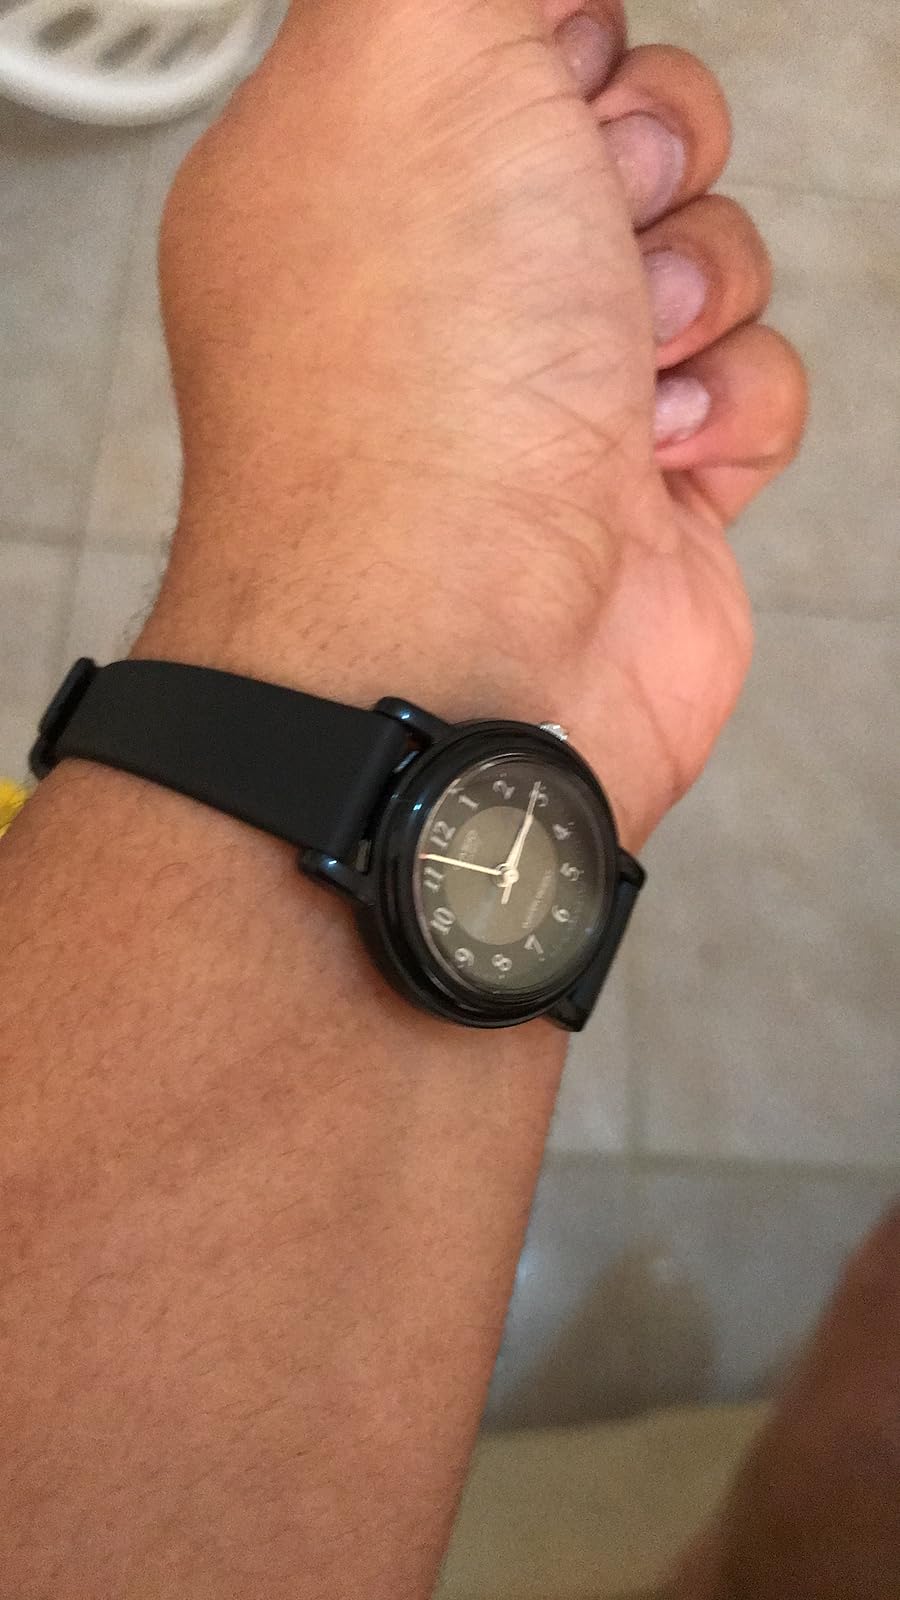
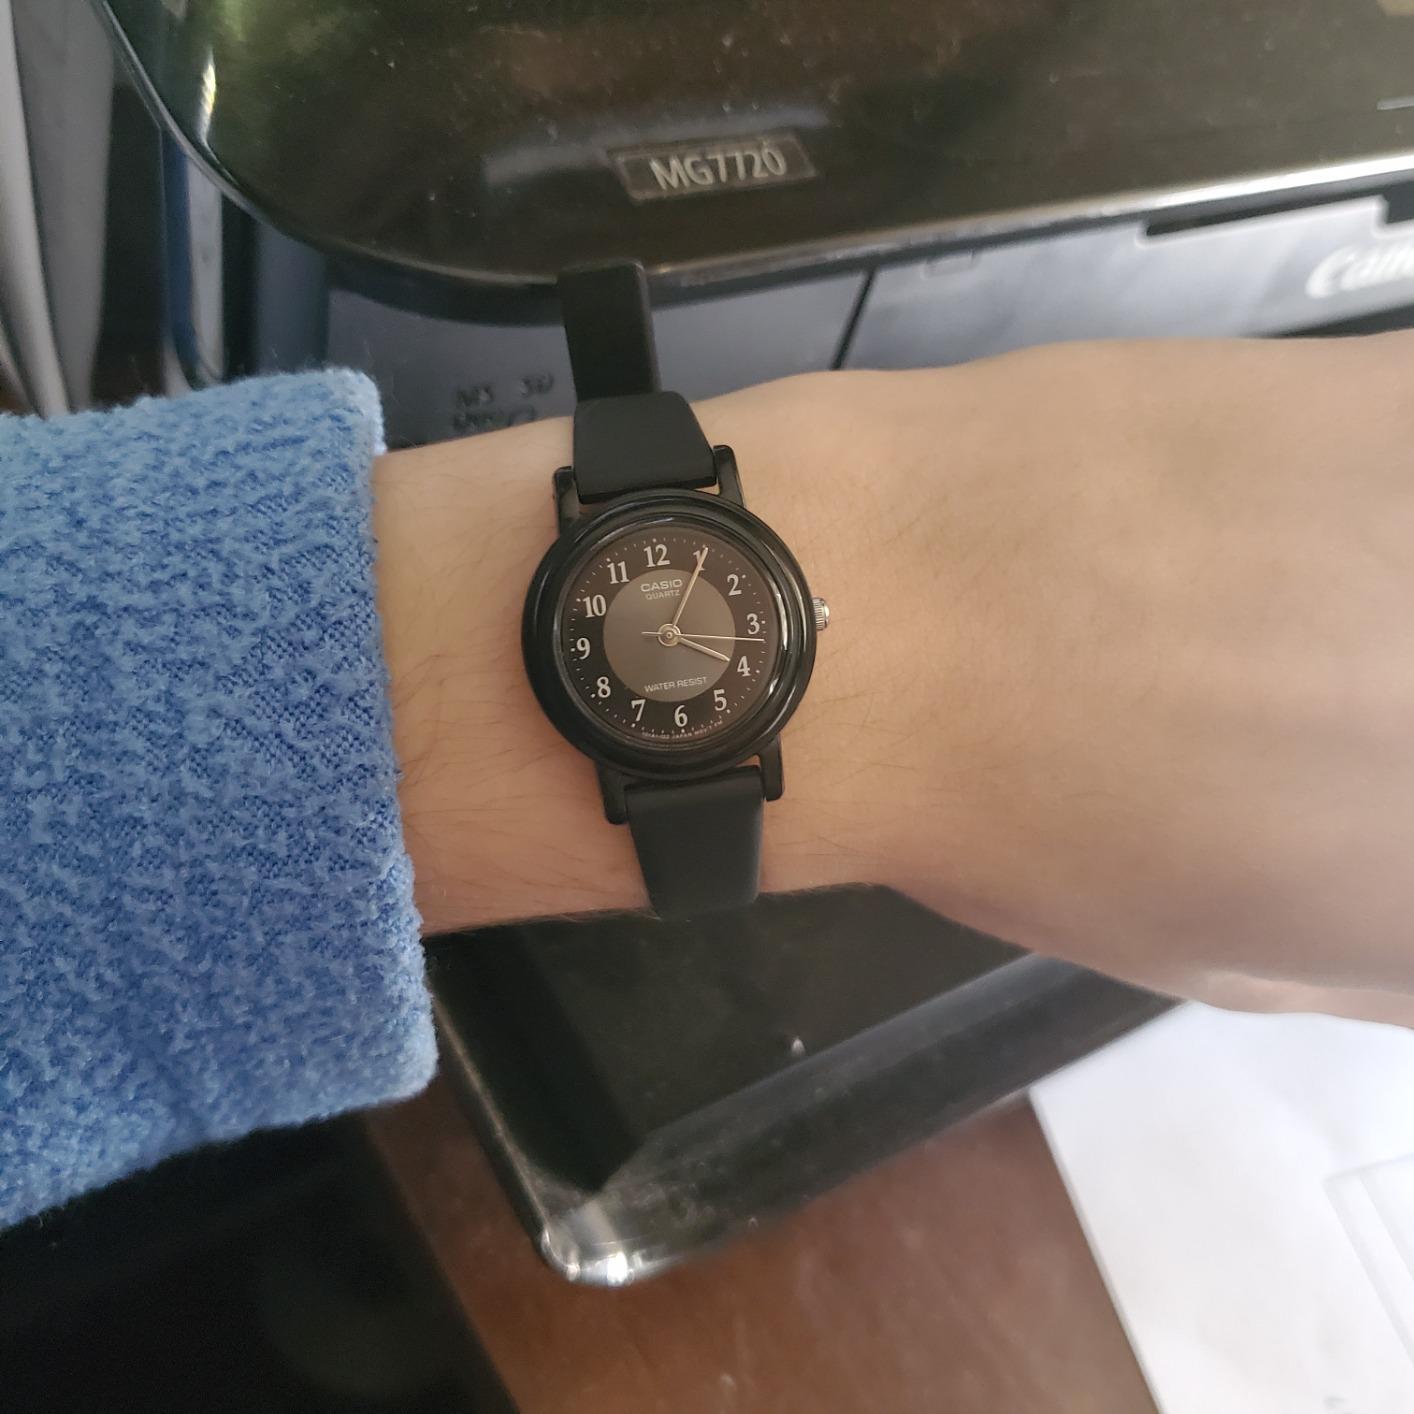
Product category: accessories_watch
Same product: yes